Emeryville Shellmound

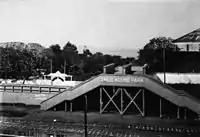
Entrance to Shellmound Amusement Park from Southern Pacific rail stop

Archaeologists believe that Native Americans constructed the Shellmound which was largely made up of shellfish and animal remains, the remnants of millions of meals consumed at the site by the prehistoric residents. The shells they threw aside from their catches of shellfish eventually covered some hundreds of thousands of square feet, marked by several cones. Evidence indicates that the site was a large village, occupied from at least 2800 years ago to 400 years ago. It was also used by Native Americans as a resting-place for their dead. The site was recognized as an archaeological deposit from the time of the first historically recorded settlement of the East Bay, and was subjected to one of the earliest archaeological excavations in the United States. When the University of California excavated this site in 1902, and again in the 1920s, they found that the mound consisted mostly of clam, mussel, and oyster (predominantly Olympia Oyster) shells, with a plentiful mixture of cockleshells.